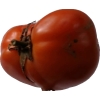
Label: tomato